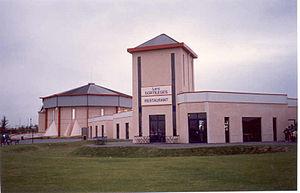
Restaurant Chez Leonardo
Mirapolis est un ancien parc d'attractions à thèmes situé à Courdimanche, dans la communauté d'agglomération de la ville nouvelle de Cergy-Pontoise du département français du Val-d'Oise. Inauguré le 20 mai 1987, il ferme définitivement le 20 octobre 1991.